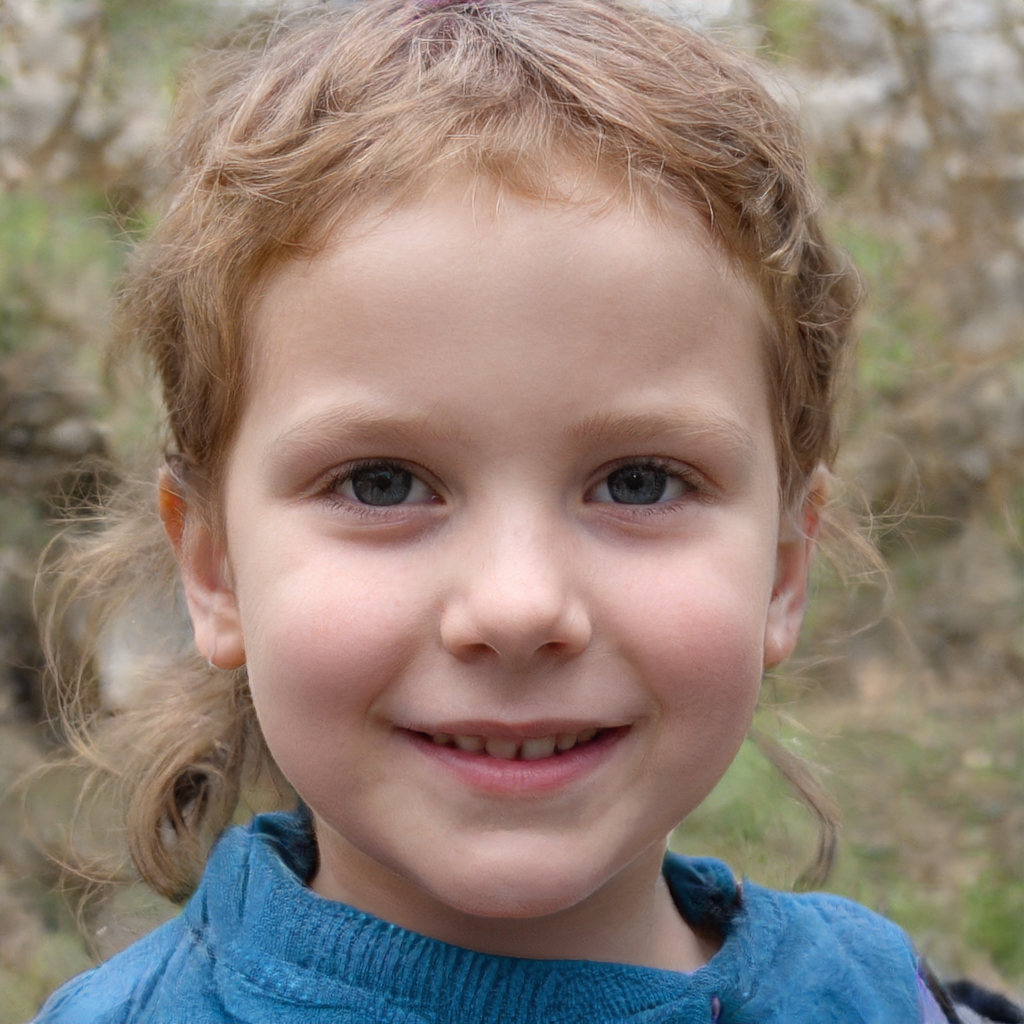
Portrait style: Real Portrait